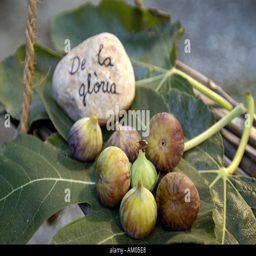
various types of figs on display at an outdoor stand